HMH-466

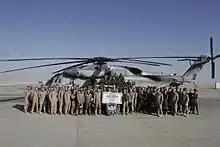
Squadron photo celebrating 60,000 flight hours

From December 1992 to March 1993, the Wolfpack detached four aircraft to Somalia in support of Operation RESTORE HOPE. In November 1993, the squadron celebrated its ninth birthday. During this month, the Wolfpack attained 25,000 flight hours, becoming the only CH-53E squadron to reach this class "A" mishap-free milestone. The squadron again deployed to the Western Pacific in May 1994, detaching four aircraft to both HMM-161 and HMM-262 in support of the 15th and 31st MEU (SOC)s, respectively.- The four CH-53 E's of 15th MEU ACE were detached to Entebbe, Uganda as part of Operation Support Hope- the refugee relief operation for the Rwandan refugees.